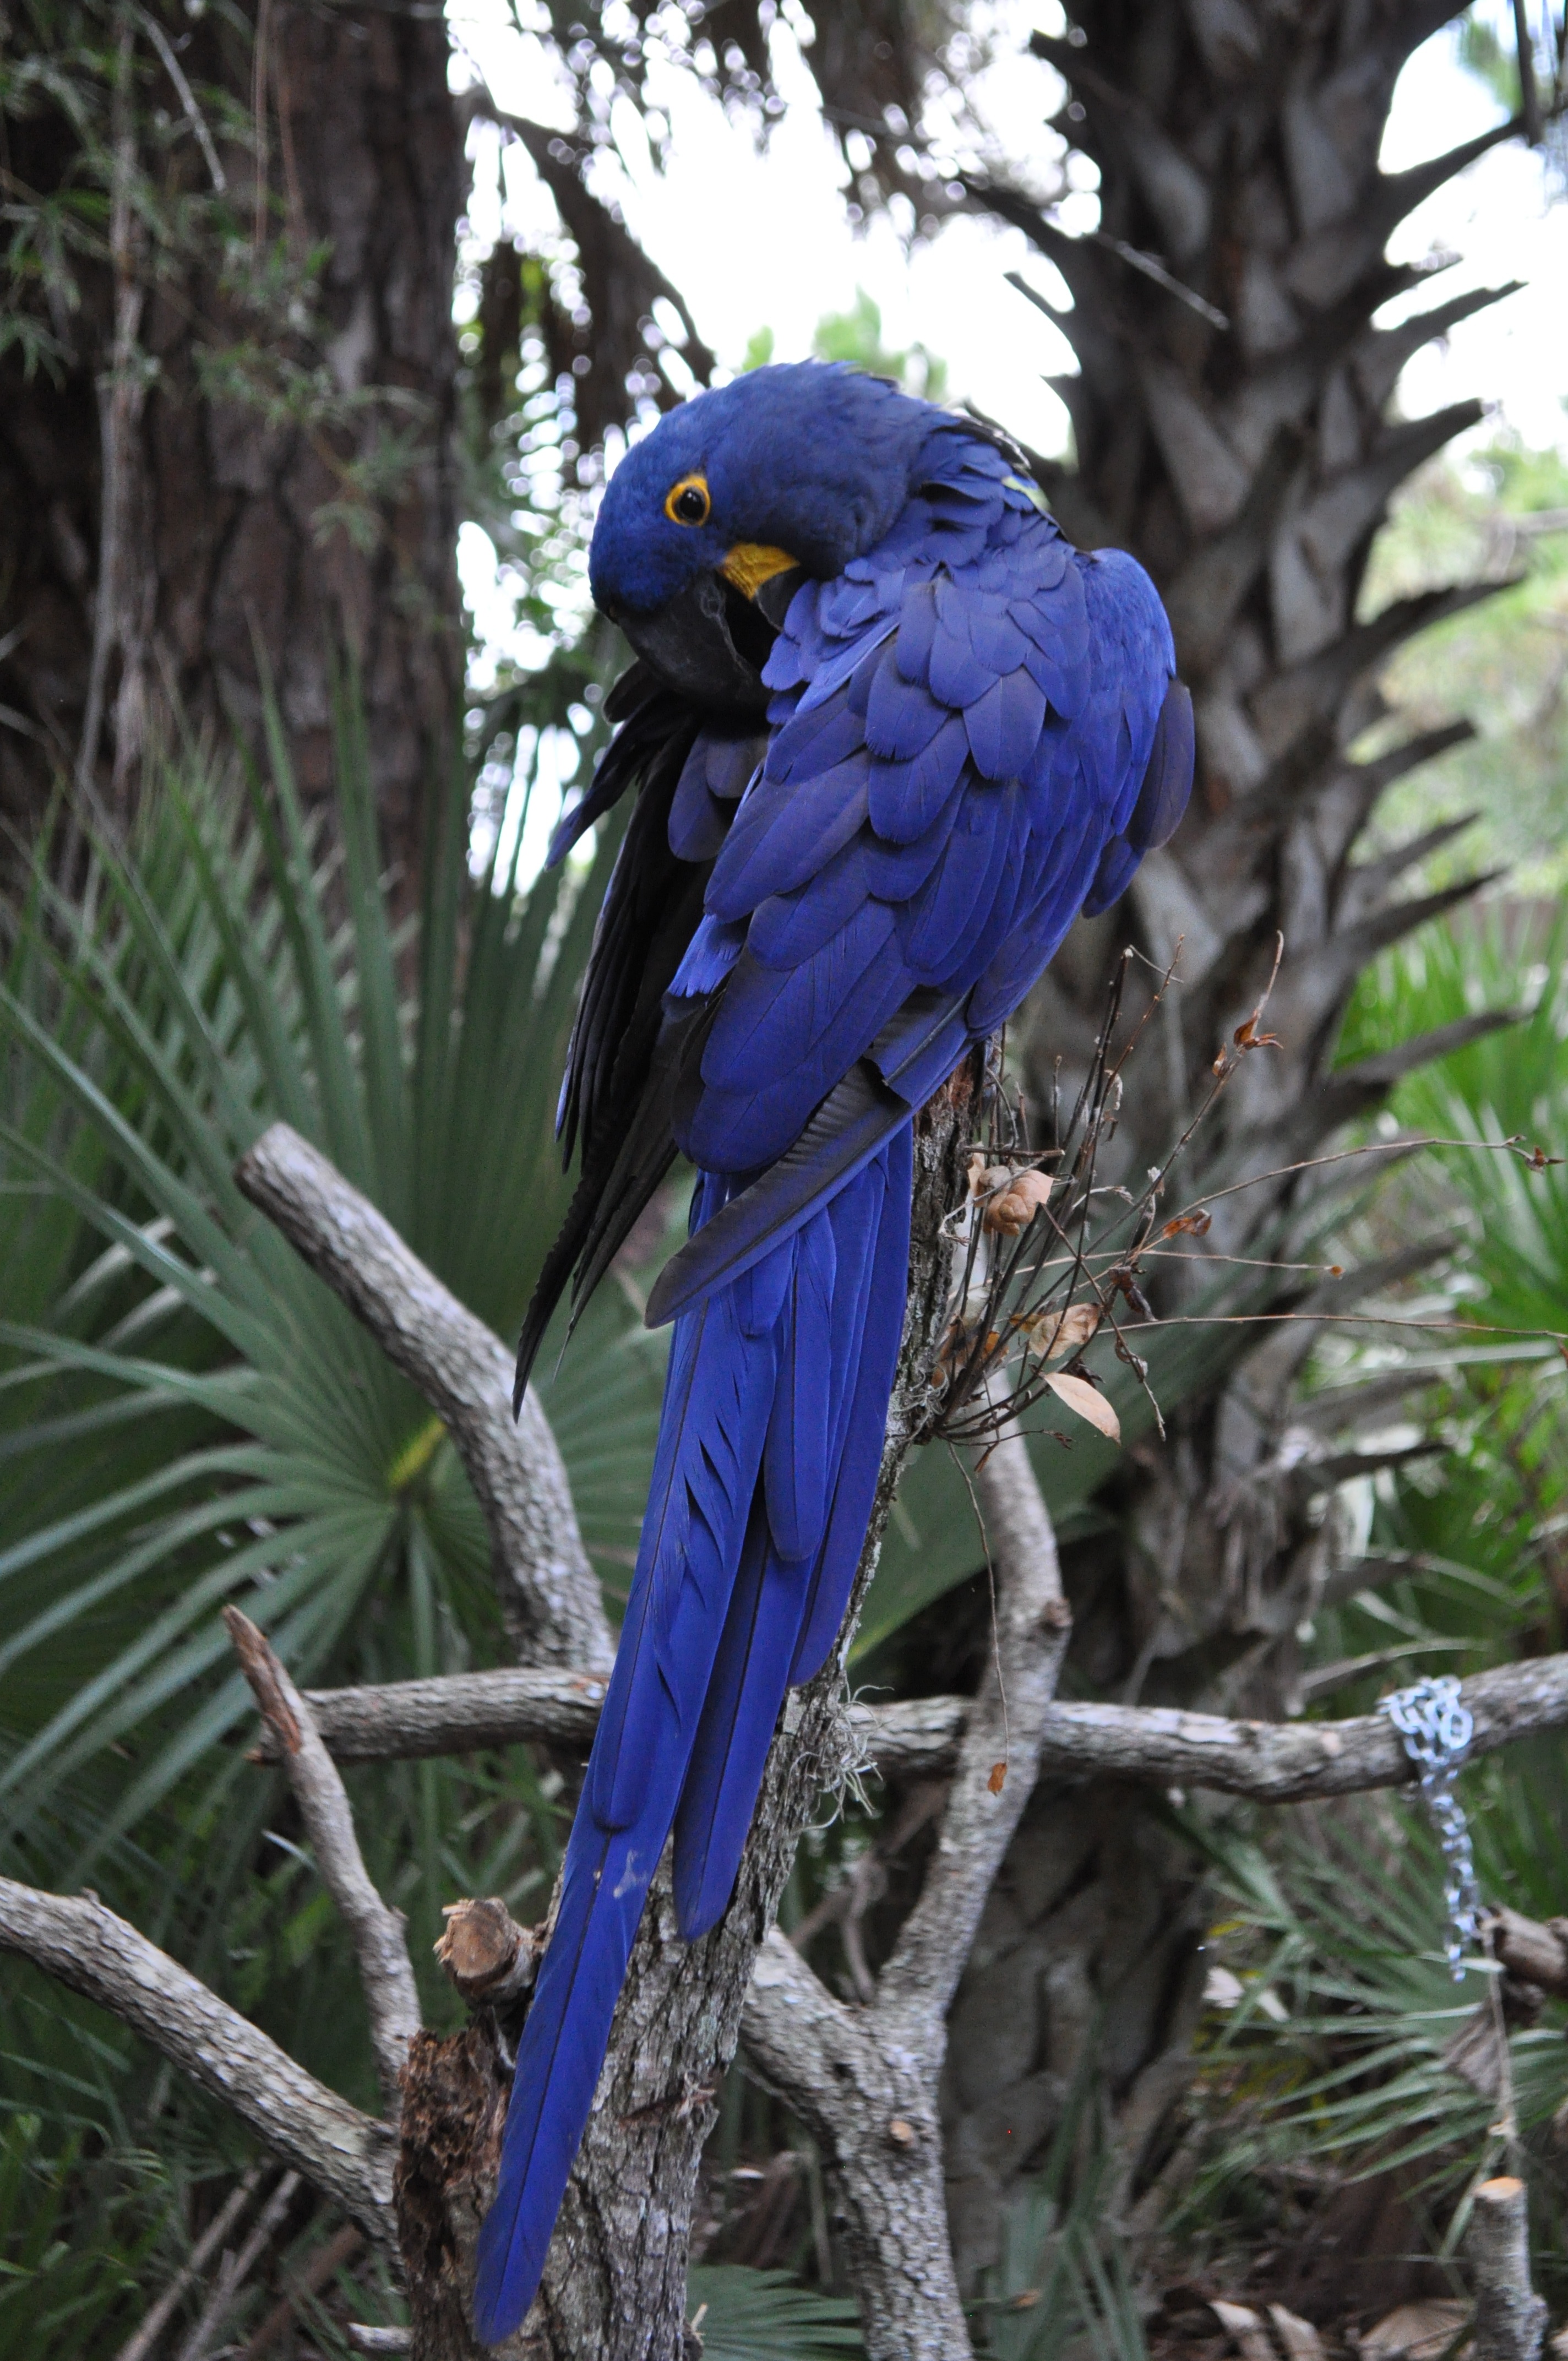
branch, bird, wing, wildlife, beak, fauna, macaw, vertebrate, parrot, parakeet, perching bird, common pet parakeet